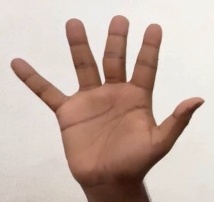
ASL sign: 5